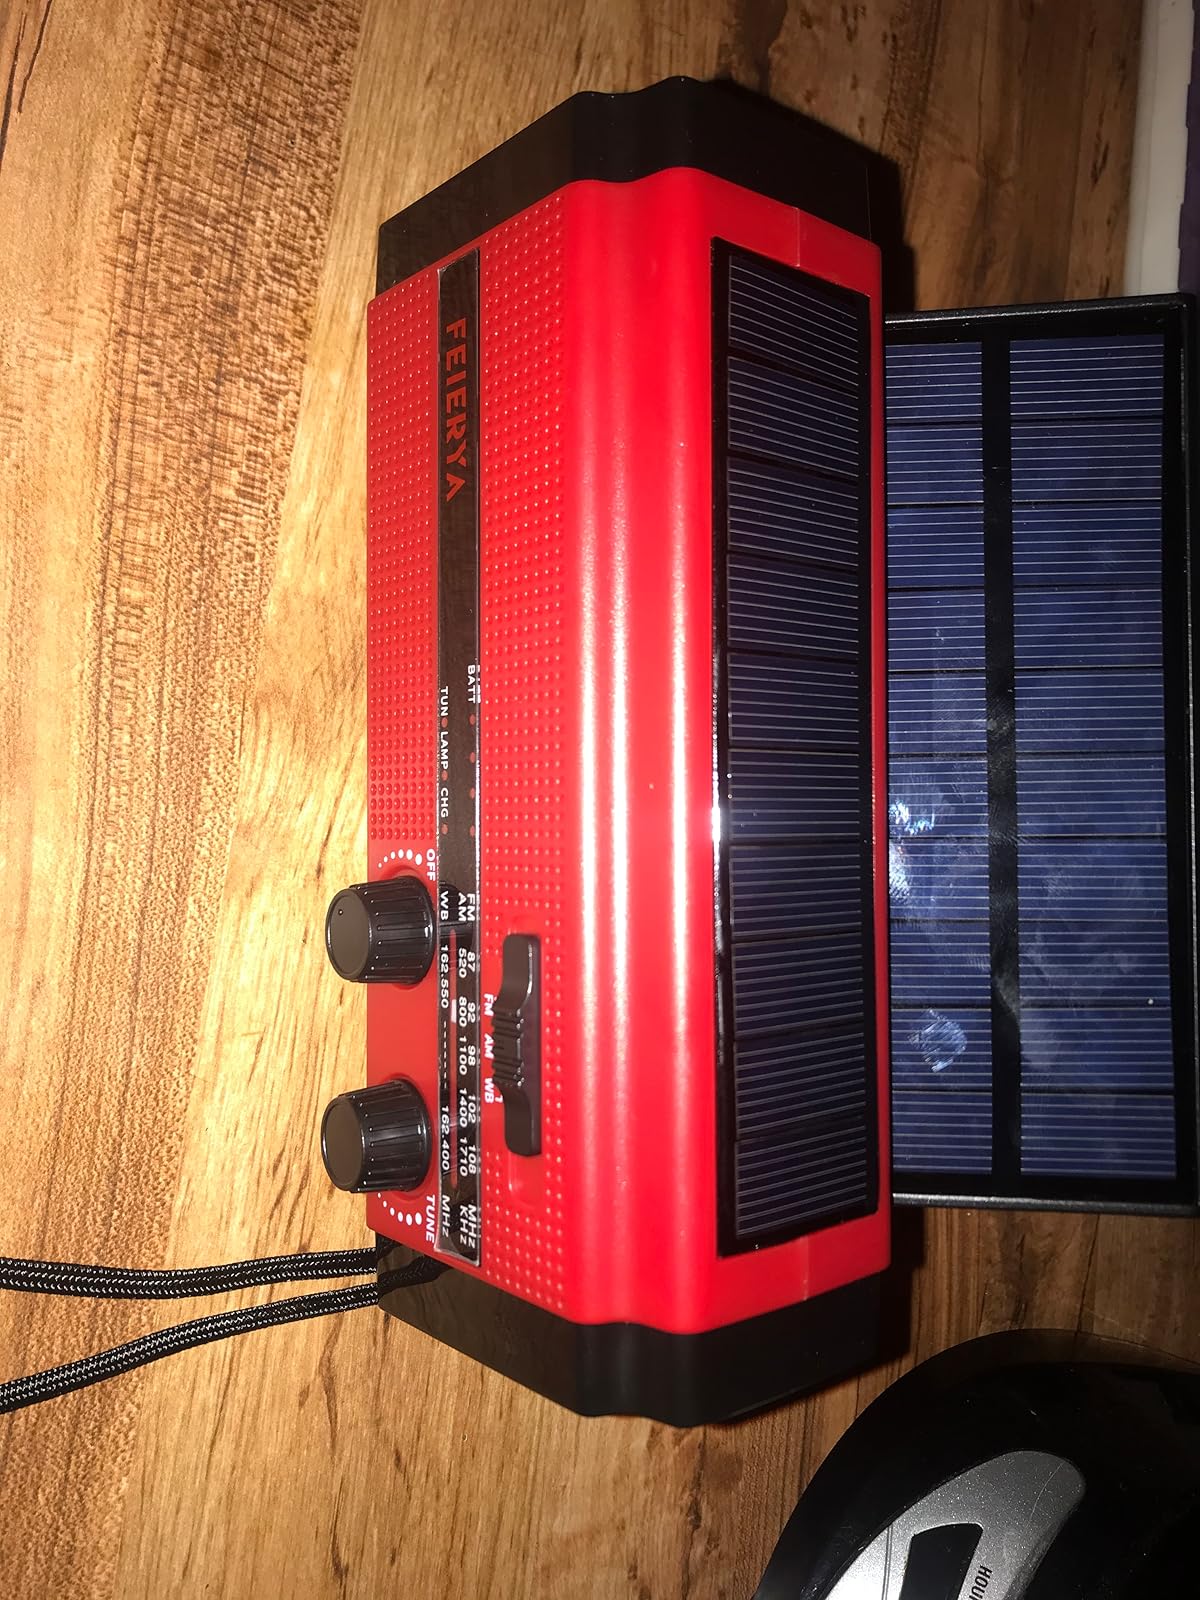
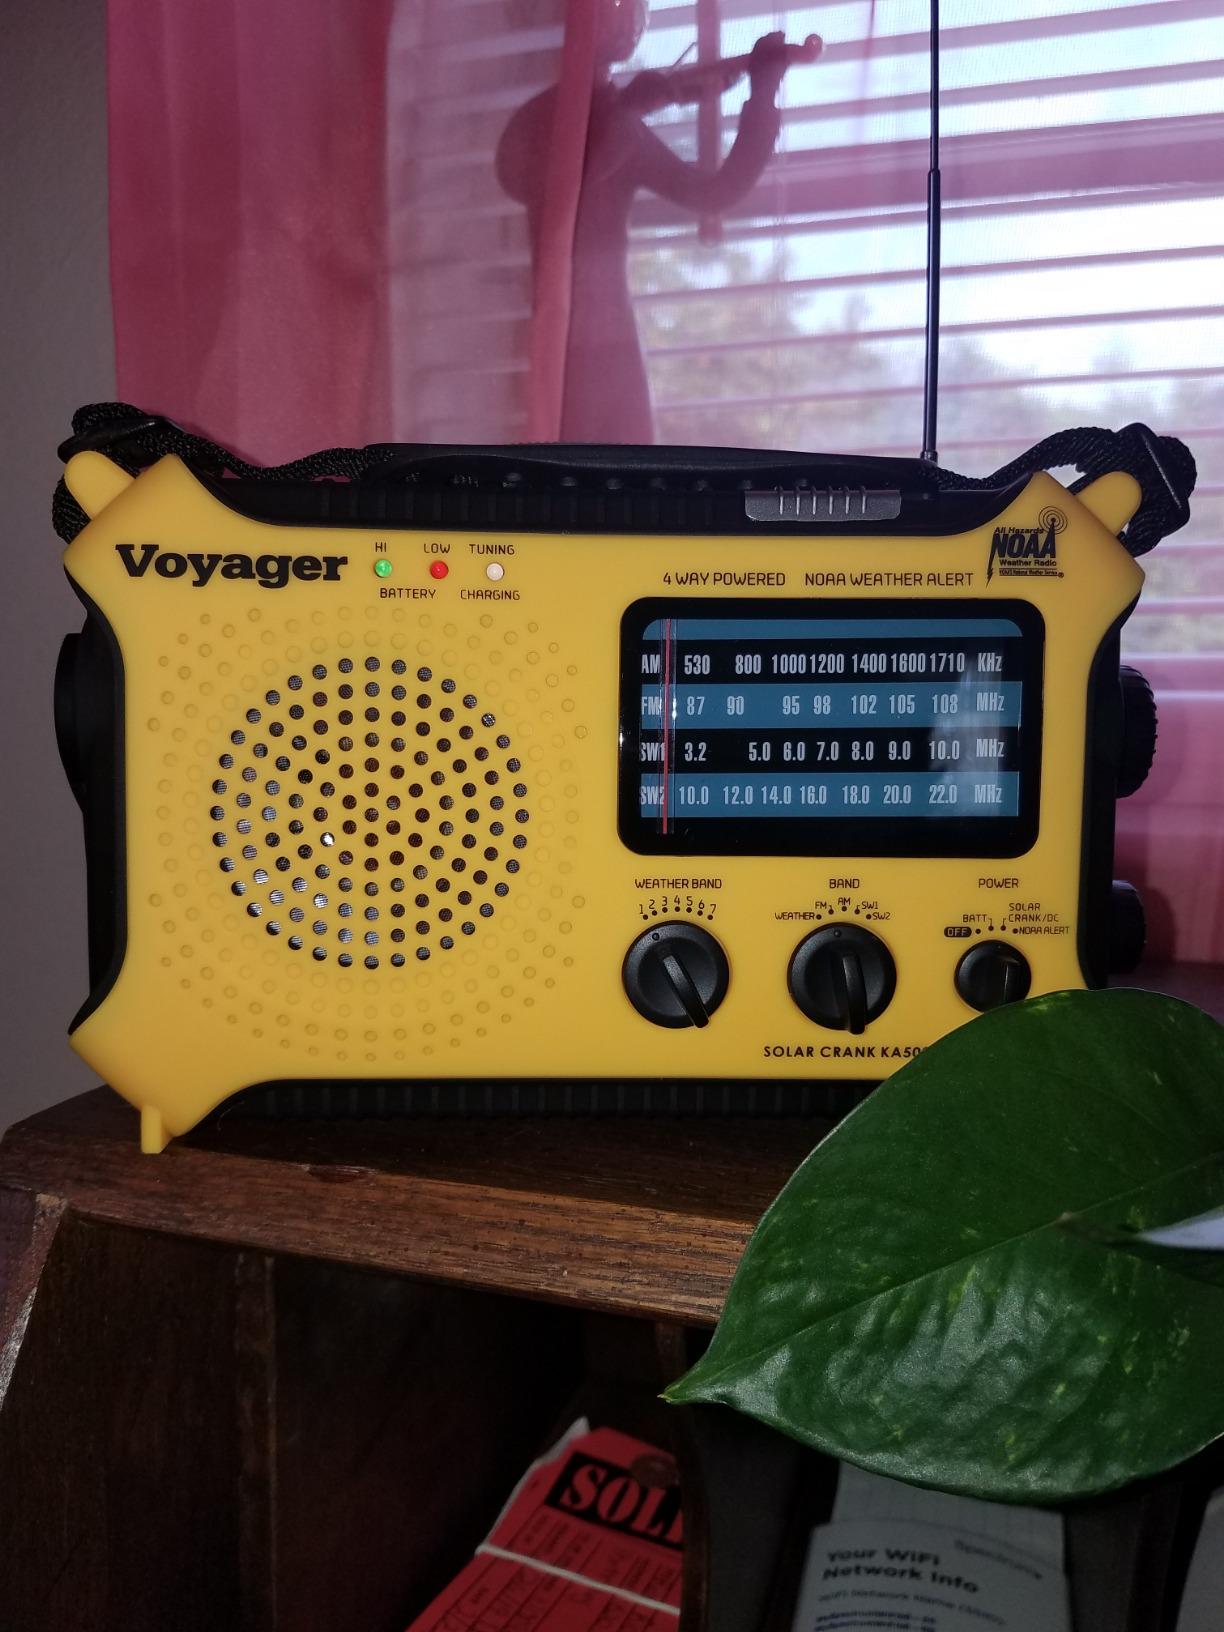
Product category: radio
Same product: no